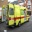
Label: ambulance